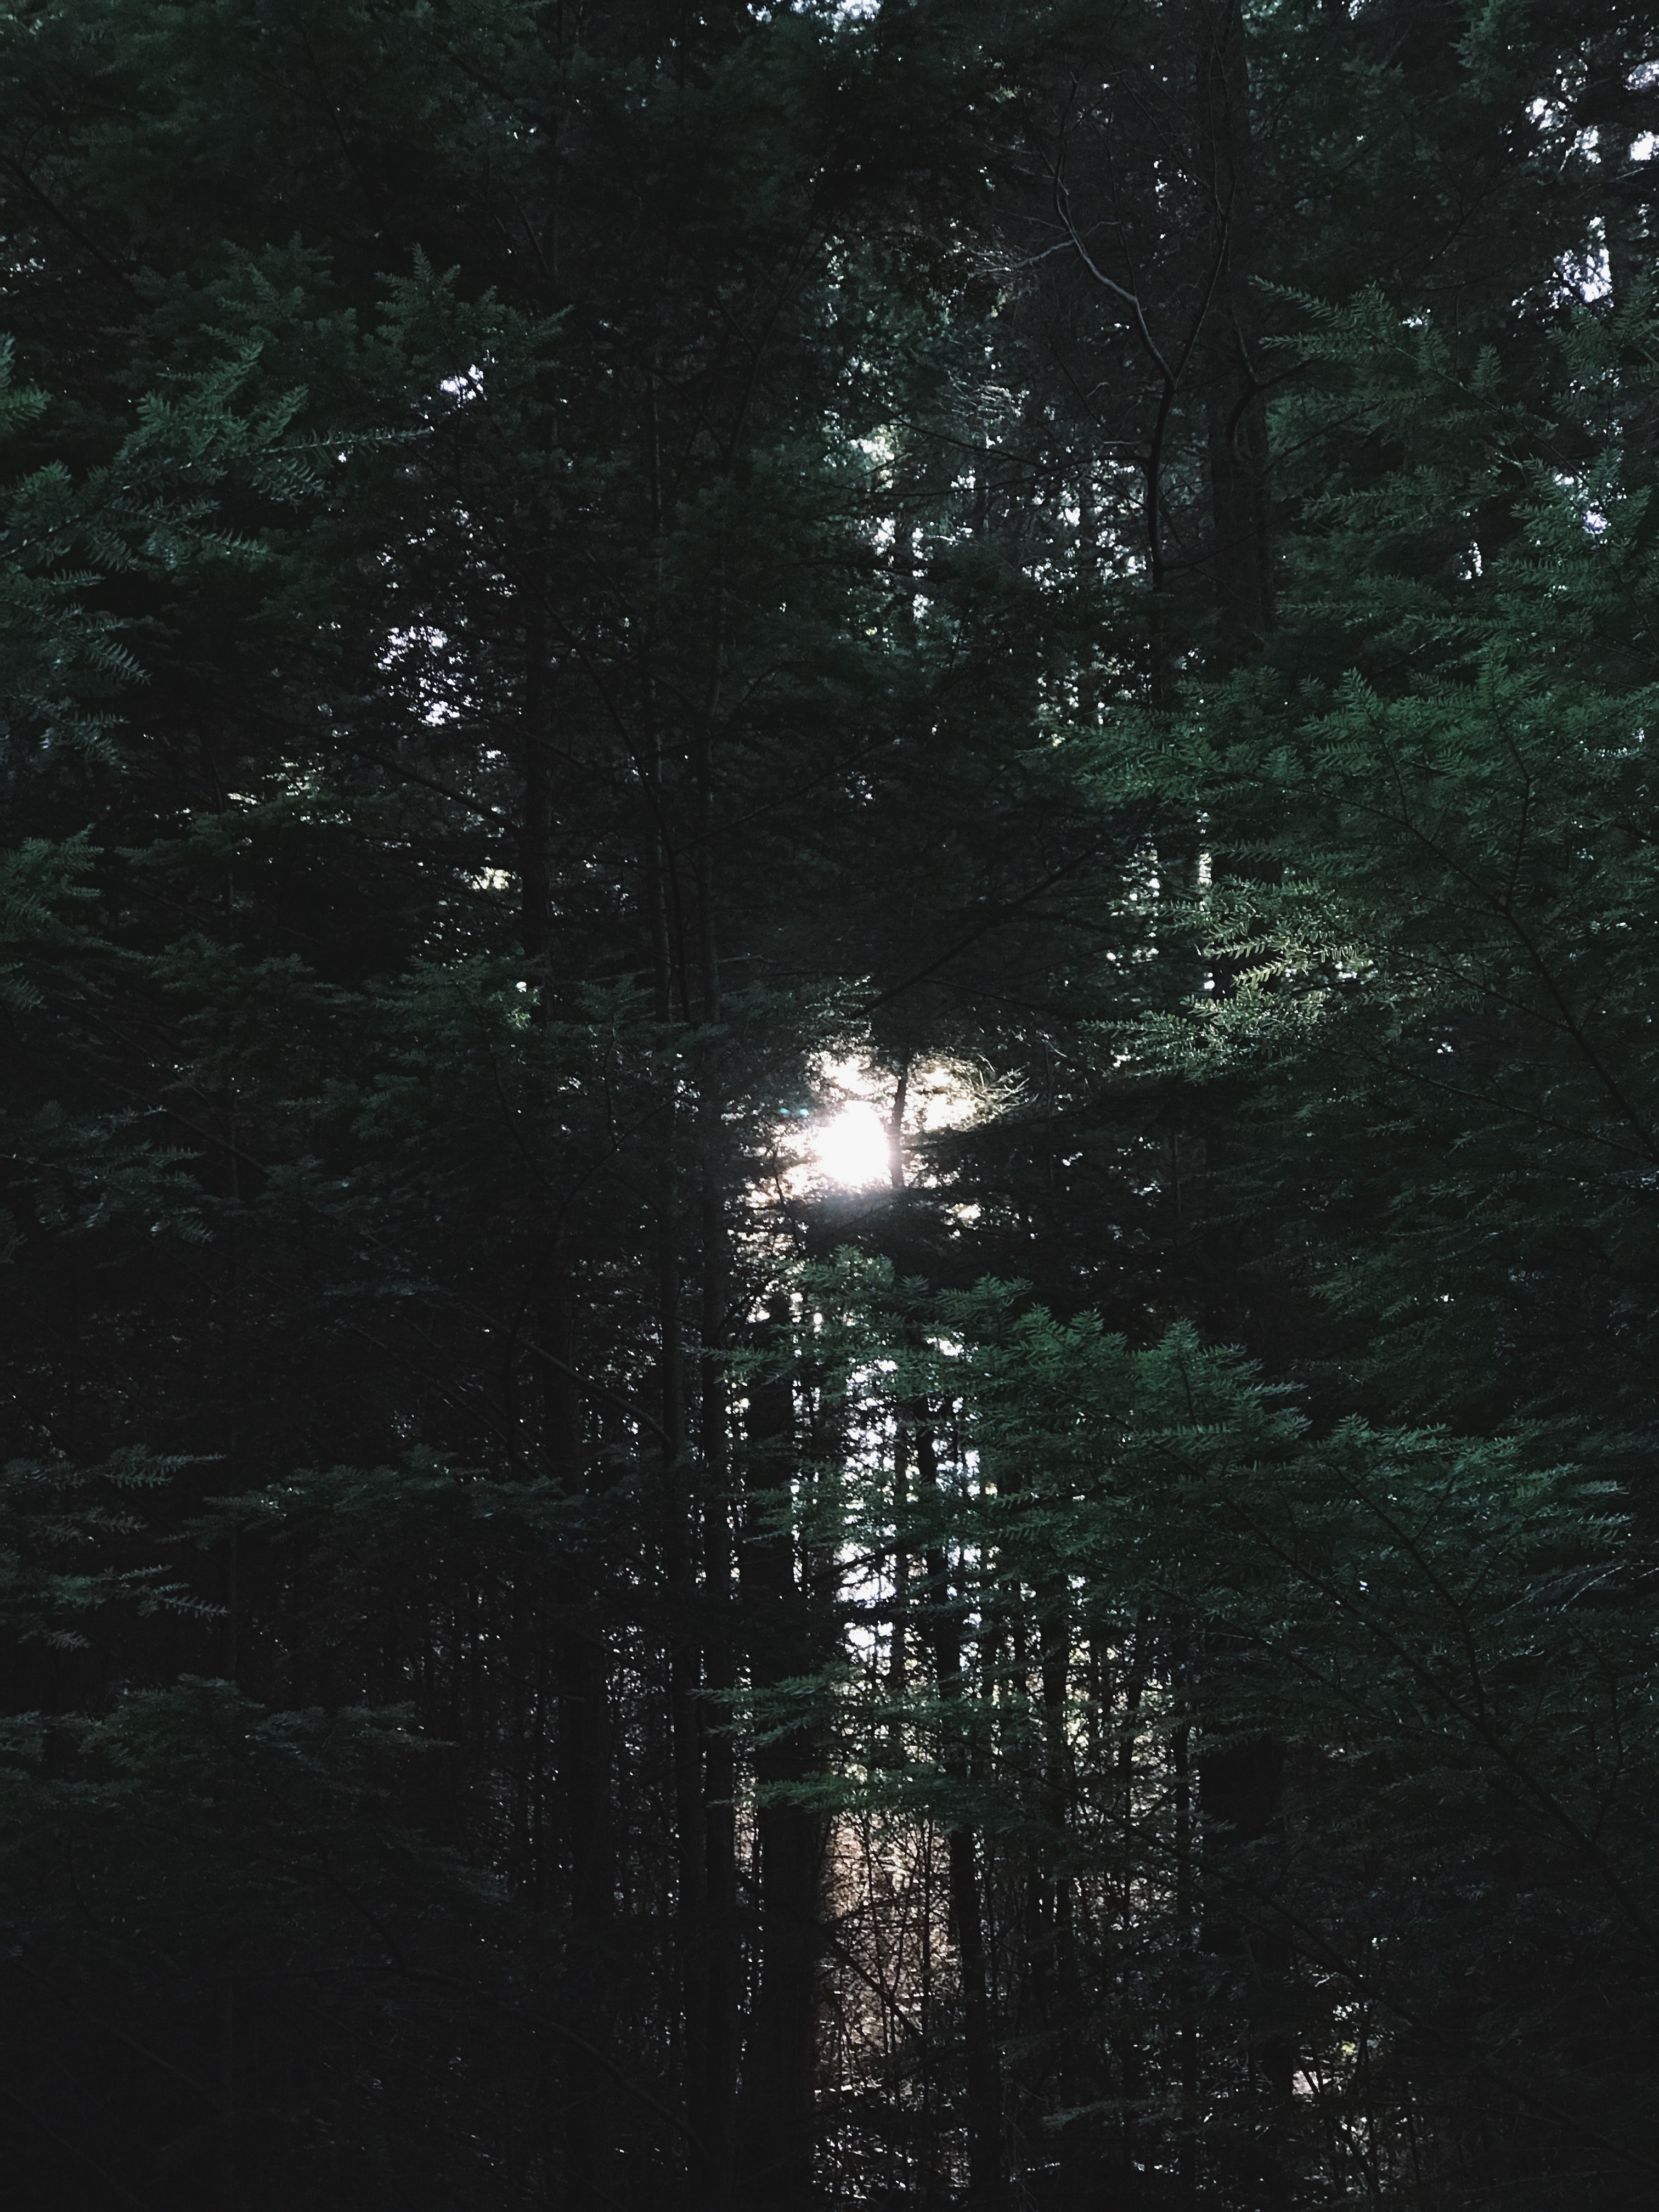
tree, nature, forest, branch, light, black and white, plant, night, sunlight, morning, leaf, green, reflection, weather, darkness, black, monochrome, moonlight, habitat, monochrome photography, natural environment, atmospheric phenomenon, woody plant